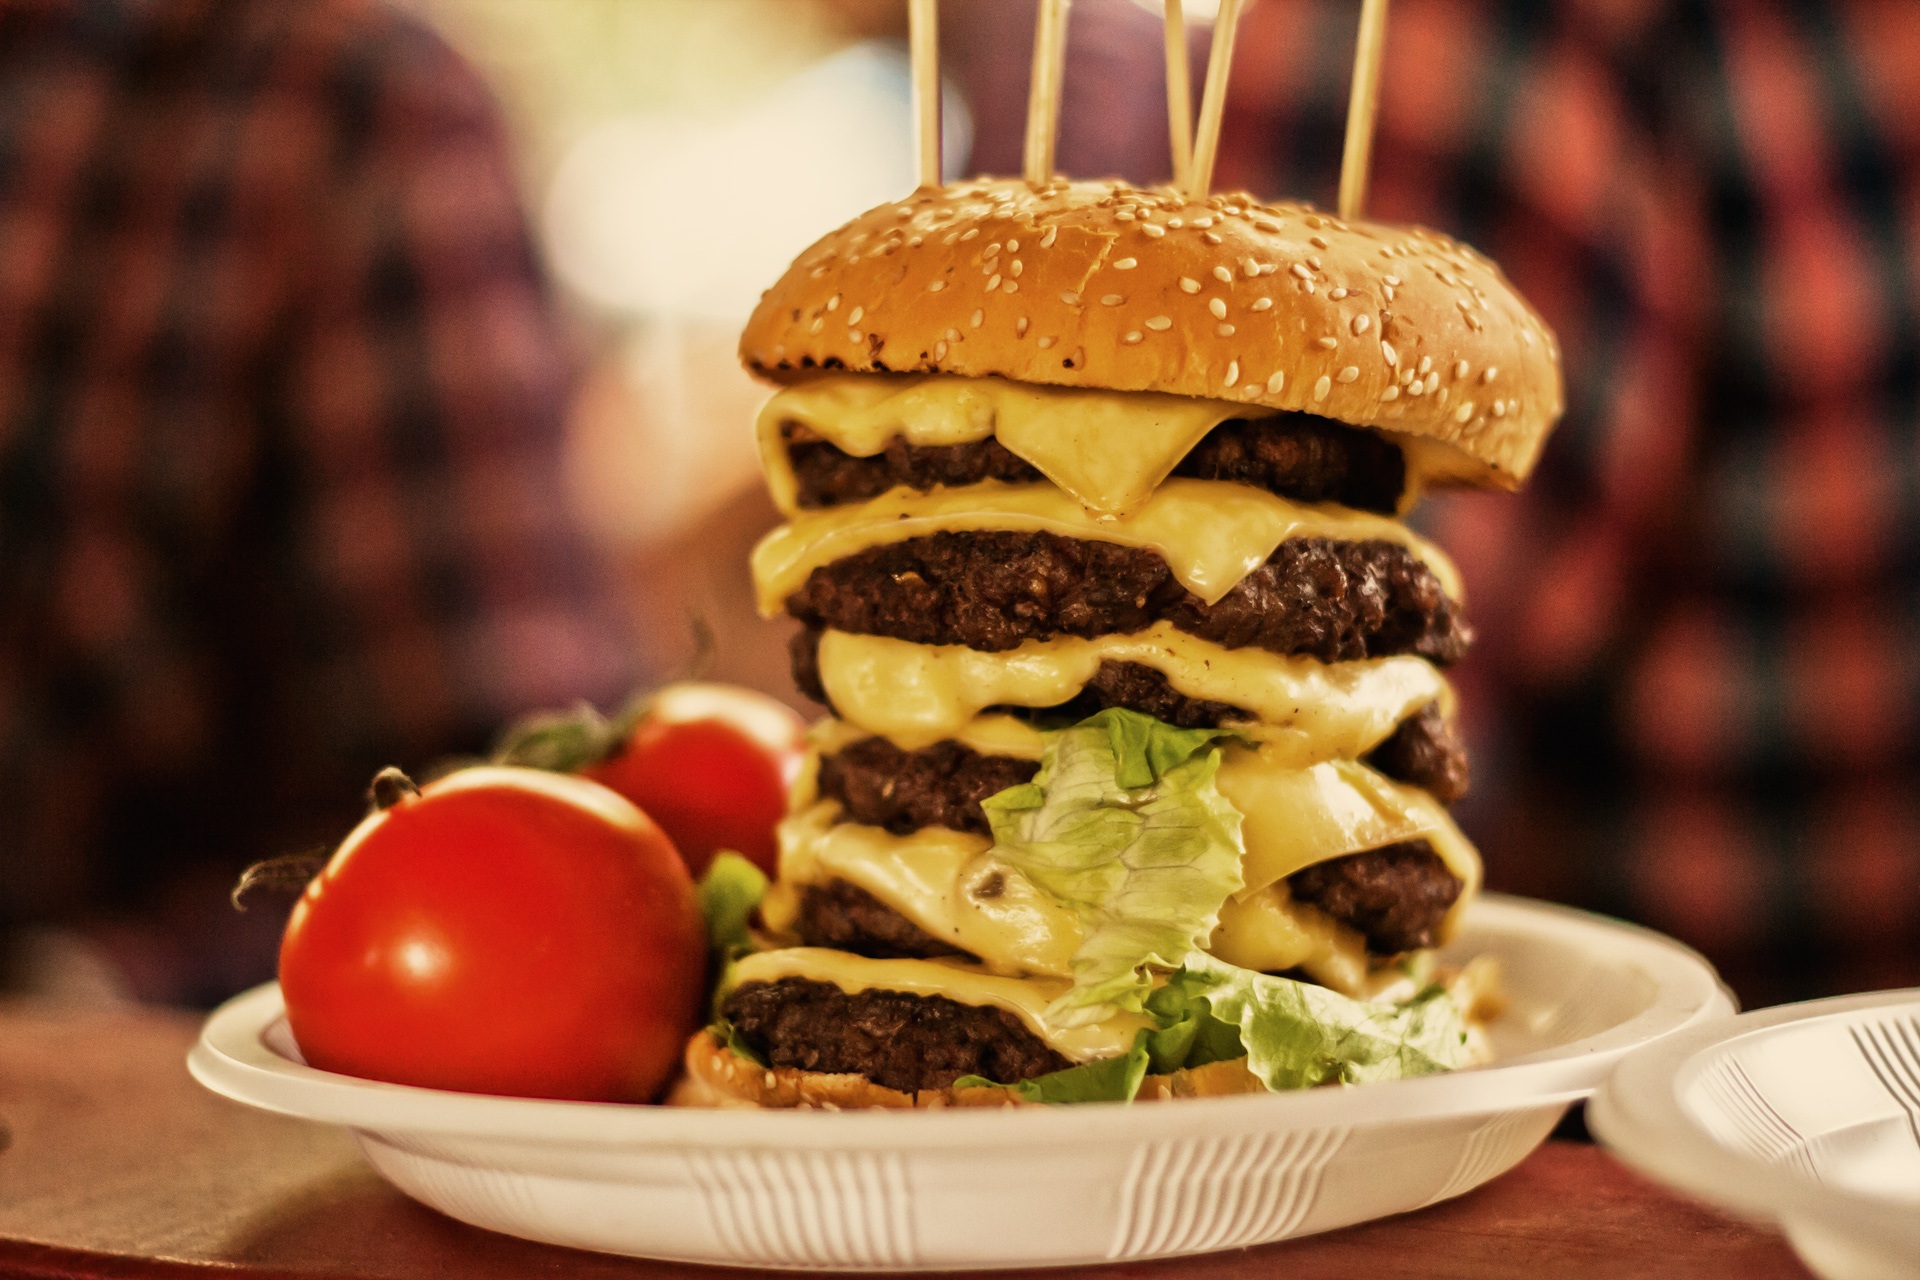
dish, meal, food, plate, breakfast, fast food, meat, lunch, cuisine, hamburger, burger, sandwich, cheese, tomato, slider, jimmy x rose